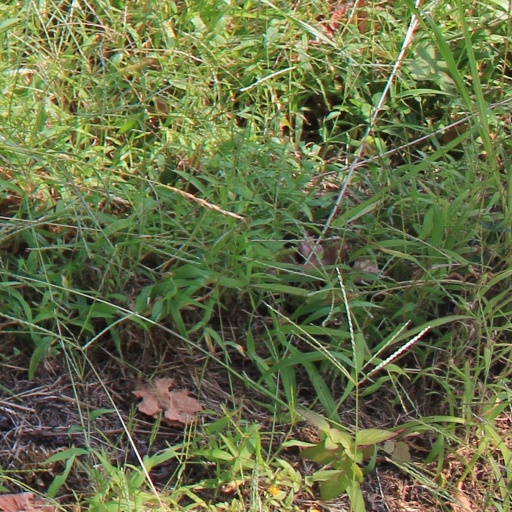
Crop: grape